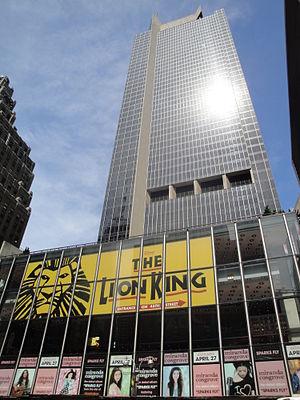
ViacomCBS est un conglomérat de médias de masse multinational américaine fondée par Shari Redstone et créé le 4 décembre 2019.
Times Square est un quartier de la ville de New York, situé dans l'arrondissement de Manhattan, qui tire son nom de l'ancien siège du New York Times. Situé entre la 42ᵉ rue et Broadway, il comprend les blocs situés entre la Sixième et la Neuvième Avenue d'est en ouest, d'une part, et les blocs entre les 39ᵉ à 52ᵉ rue du sud au nord, d'autre part. Il constitue la partie ouest du quartier commerçant de Midtown.
Viacom Inc est un conglomérat américain présent dans les médias dont l'actionnaire principal est le milliardaire Sumner Redstone. La société est le résultat de la scission en 2005 de Viacom : CBS Corporation a récupéré certaines activités et le nouveau Viacom a conservé le reste. Son PDG par intérim est Thomas E. Dooley. Viacom est dirigé par National Amusements, une société localisée à Dedham, dans le Massachusetts, aux États-Unis.
Der Scutt, né à Wyomissing en 1934 et mort le 14 mars 2010 à New York, est un architecte américain. Il a conçu de nombreux immeubles aux États-Unis, dont la Trump Tower et le One Astor Plaza à New York.